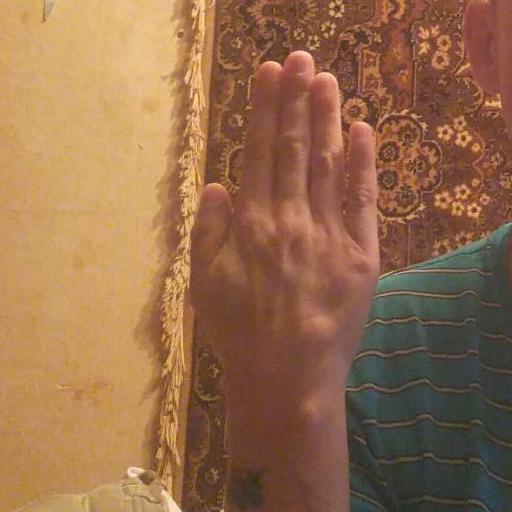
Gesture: stop_inverted